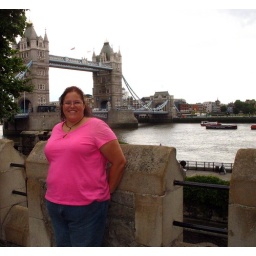
tower bridge in the back ground